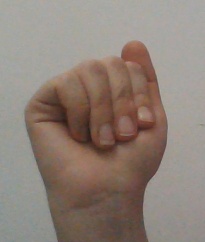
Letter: saad